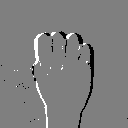
ASL letter: m